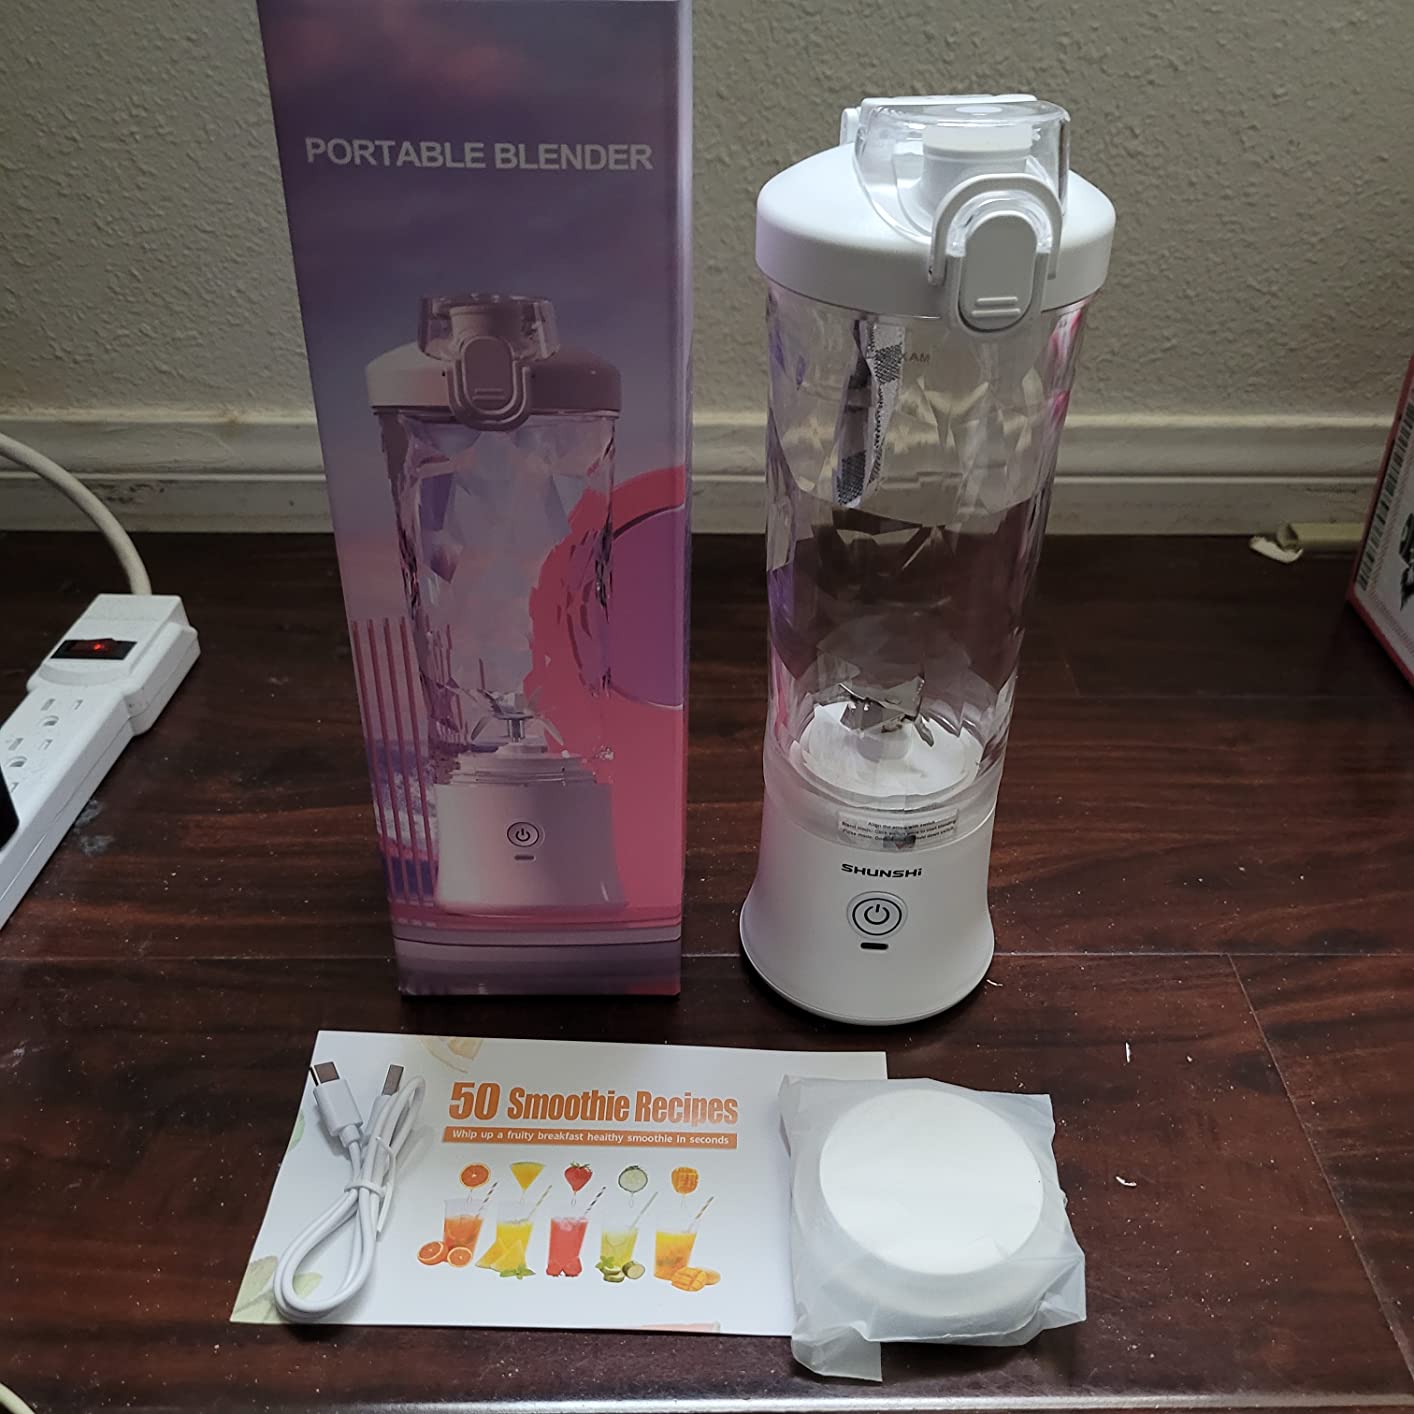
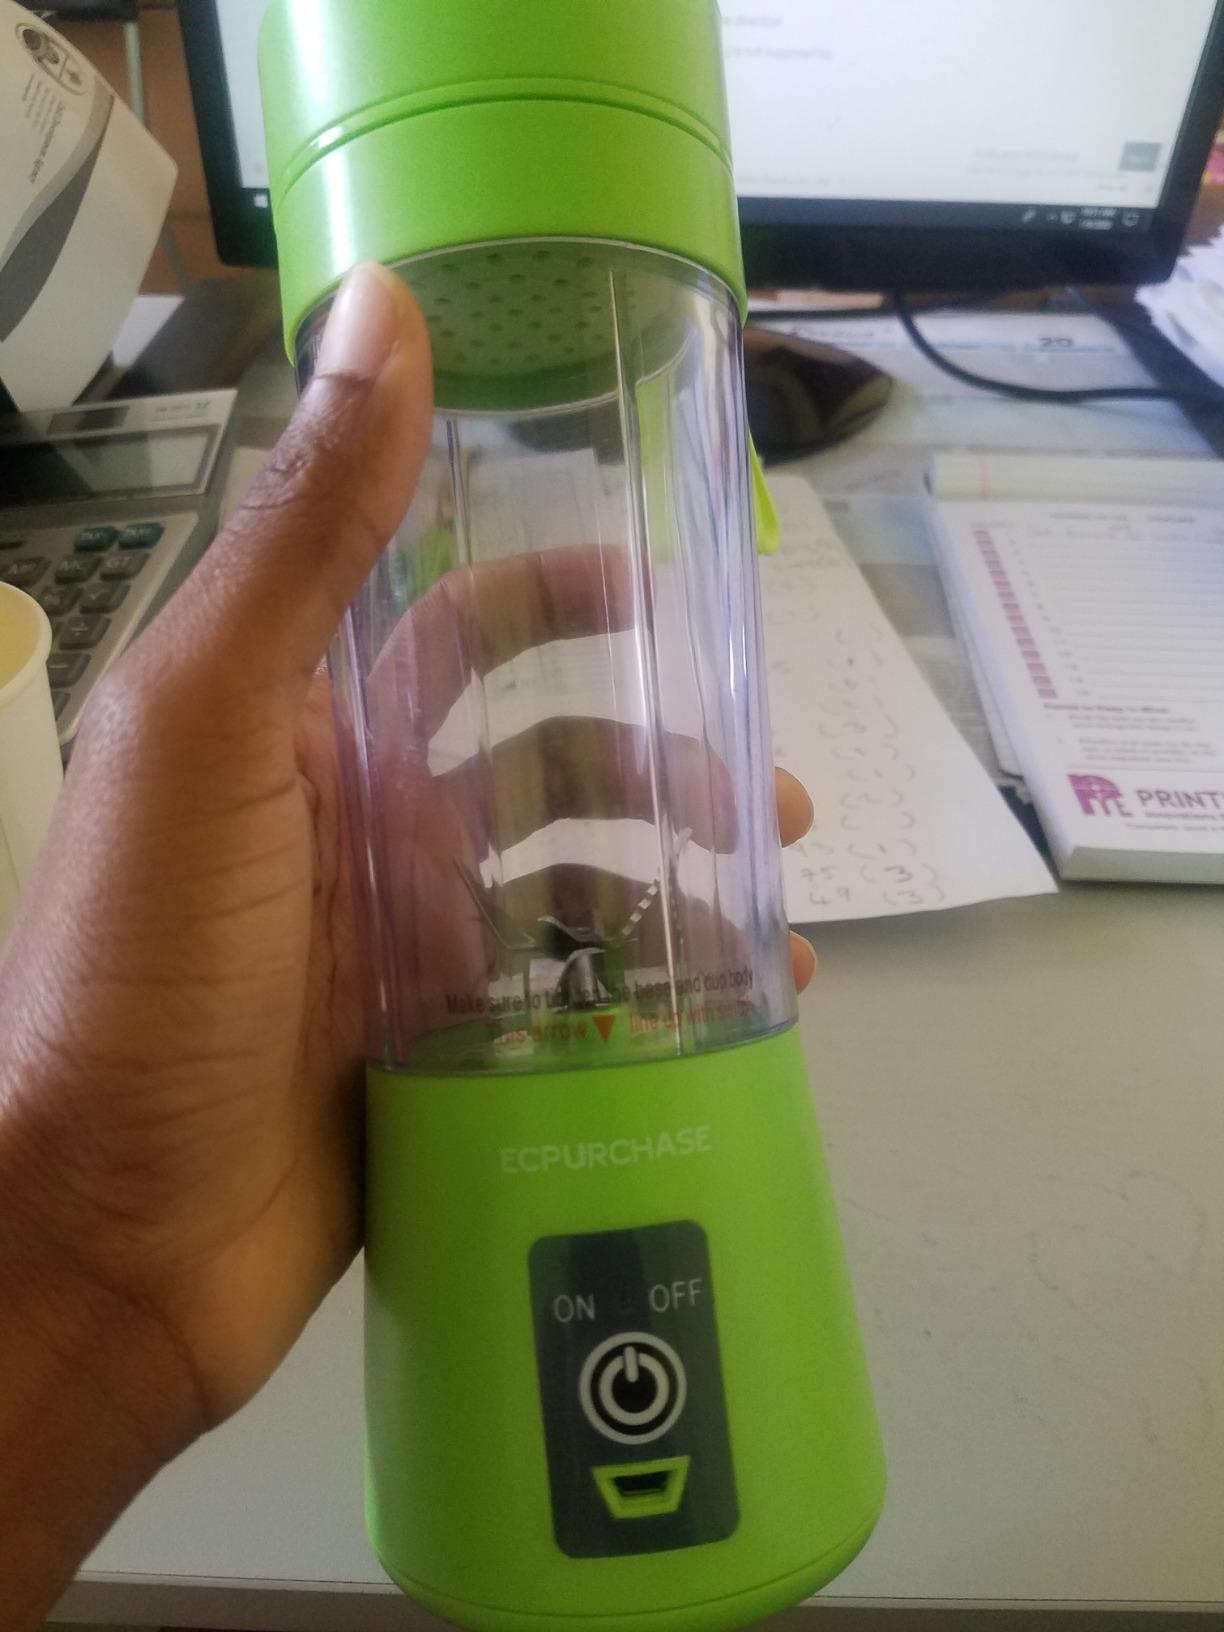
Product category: items_blender
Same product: no